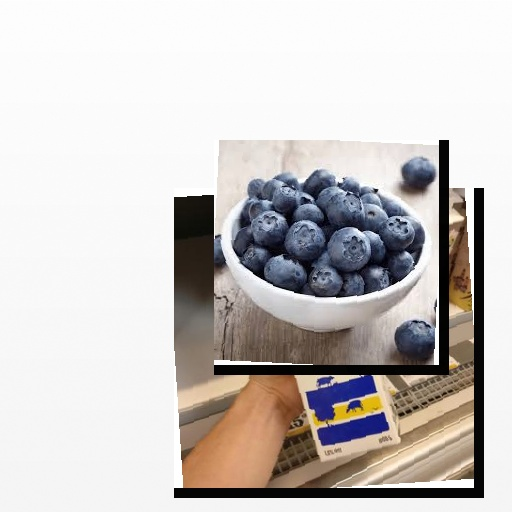
Food items: blueberry, sour_milk